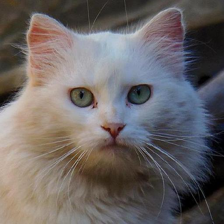
Label: animals